Shelly Miller

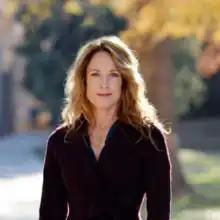
Miller for 2020 NIST workshop

Shelly Lynn Miller is an American mechanical engineer who is a professor at the University of Colorado Boulder. Her research investigates indoor air quality and urban air pollution. During the COVID-19 pandemic, Miller studied the spread of COVID-19 and how to minimize the spread of coronavirus.